Ingimundr (tenth century)

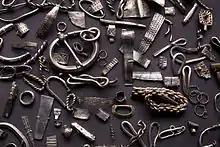
The Cuerdale Hoard of hack-silver was uncovered in Lancashire about from Chester, and dates from about the time of Ingimundr's floruit on the British mainland.

Following Ingimundr's apparent expulsion from Anglesey, the "Fragmentary Annals of Ireland" claim that he and his followers settled in Mercian lands around Chester with the consent of Æðelflæd, co-ruler of Mercia (died 918). Although the source itself is of questionable reliability, and there is no English source that corroborates such a grant—with this region being within a virtual "blind-spot" as regards its lack of coverage in coetaneous sources—some of Æðelflæd's continental contemporaries were certainly involved with strategically settling Vikings in estuarial regions. Furthermore, there is an abundance of place name evidence on the Wirral peninsula, north-west of Chester, that attests to a significant Scandinavian colony in the region. It is almost certain, therefore, that Ingimundr settled his followers on the Wirral between the Dee and Mersey estuaries , and struck a deal with Æthelflæd in which he was bound to safeguard the surrounding region from unwelcome Viking activity. In fact, there is a remarkable lack of archaeological evidence of Viking activity in Cheshire, east of the Wirral, which may have bearing upon such an arrangement with the English.